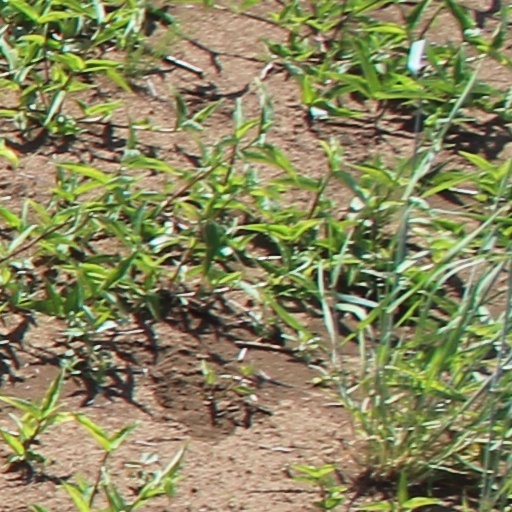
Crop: wheat